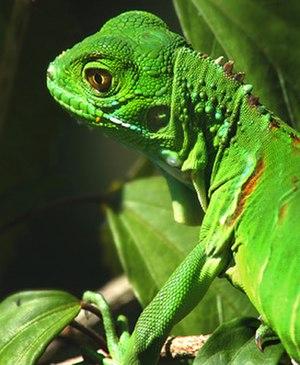
Jeune iguane vert à l'état sauvage